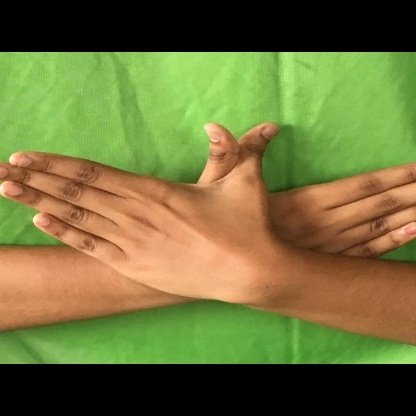
Mudra: Garuda